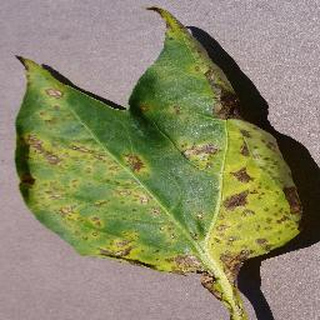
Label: bell_pepper_bacterial_spot